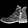
Label: Ankle boot